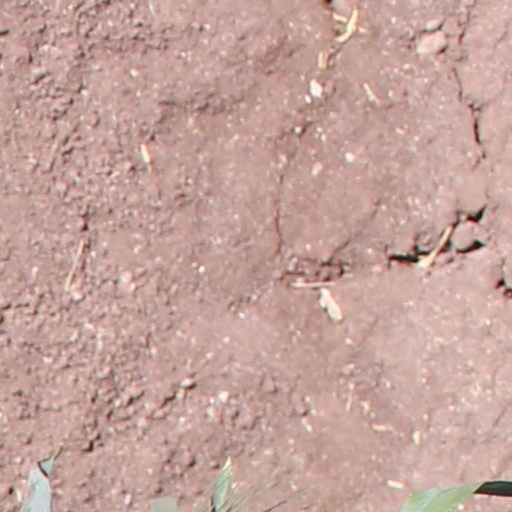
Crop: wheat